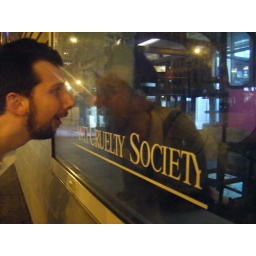
Andrew teases a cat in the window on our way to a bar onThursday, Aug 31st in Chicago.